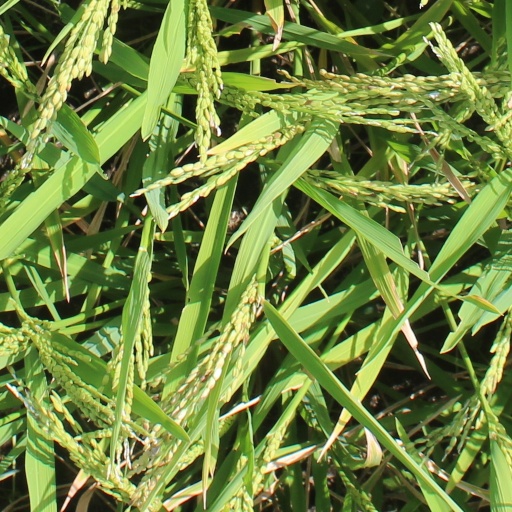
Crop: rice